Prahok

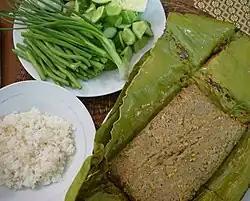
"Prahok" wrapped in banana leaves and grilled and served with fresh green vegetables and steamed rice.

Prahok is a salted and fermented fish paste (usually of mudfish) used in Cambodian cuisine as a seasoning or a condiment. It originated as a way of preserving fish during the time of the year when fresh fish was not available in abundant supply. Because of its saltiness and strong flavor, it was used as an addition to many meals in Cambodian cuisine, including soups and sauces.